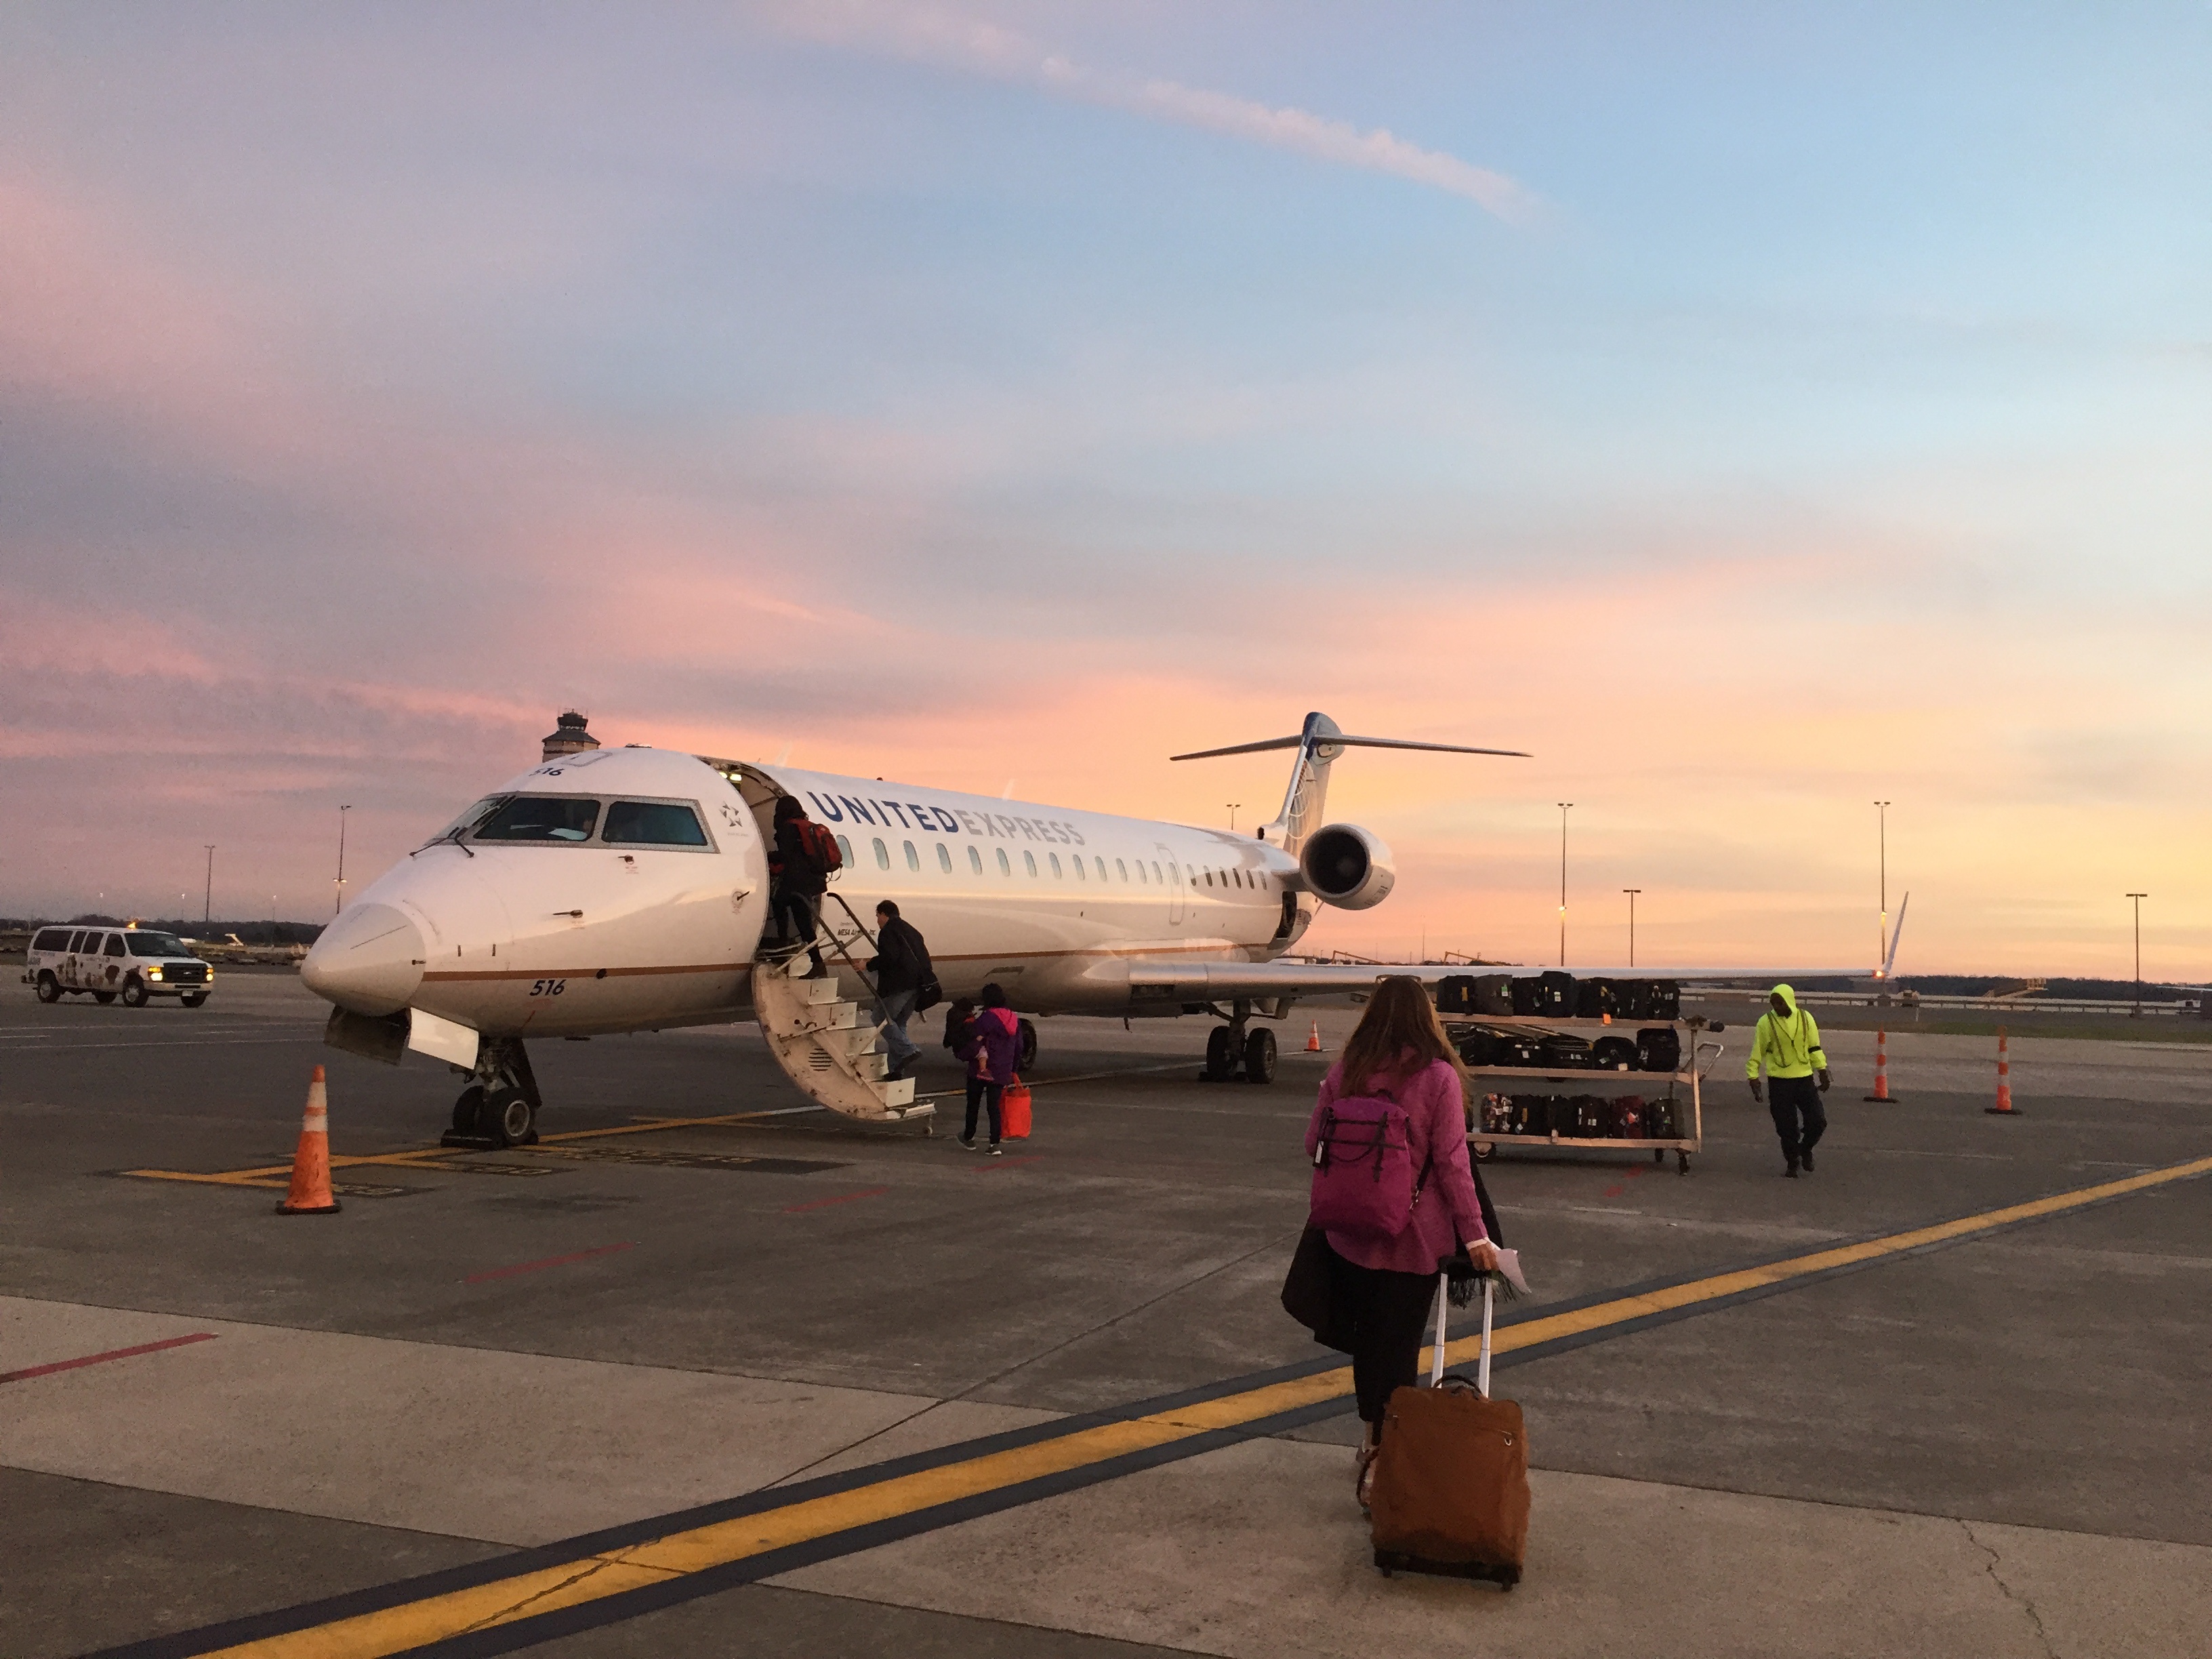
airport, airplane, aircraft, vehicle, airline, aviation, flight, infrastructure, boarding, airliner, takeoff, air force, jet aircraft, air travel, atmosphere of earth, narrow body aircraft, aircraft engine